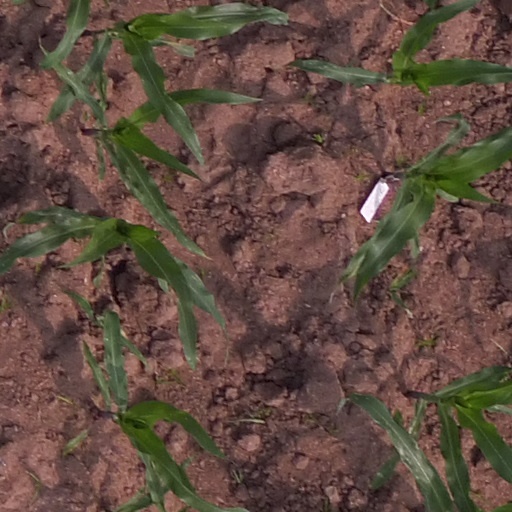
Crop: maize; corn